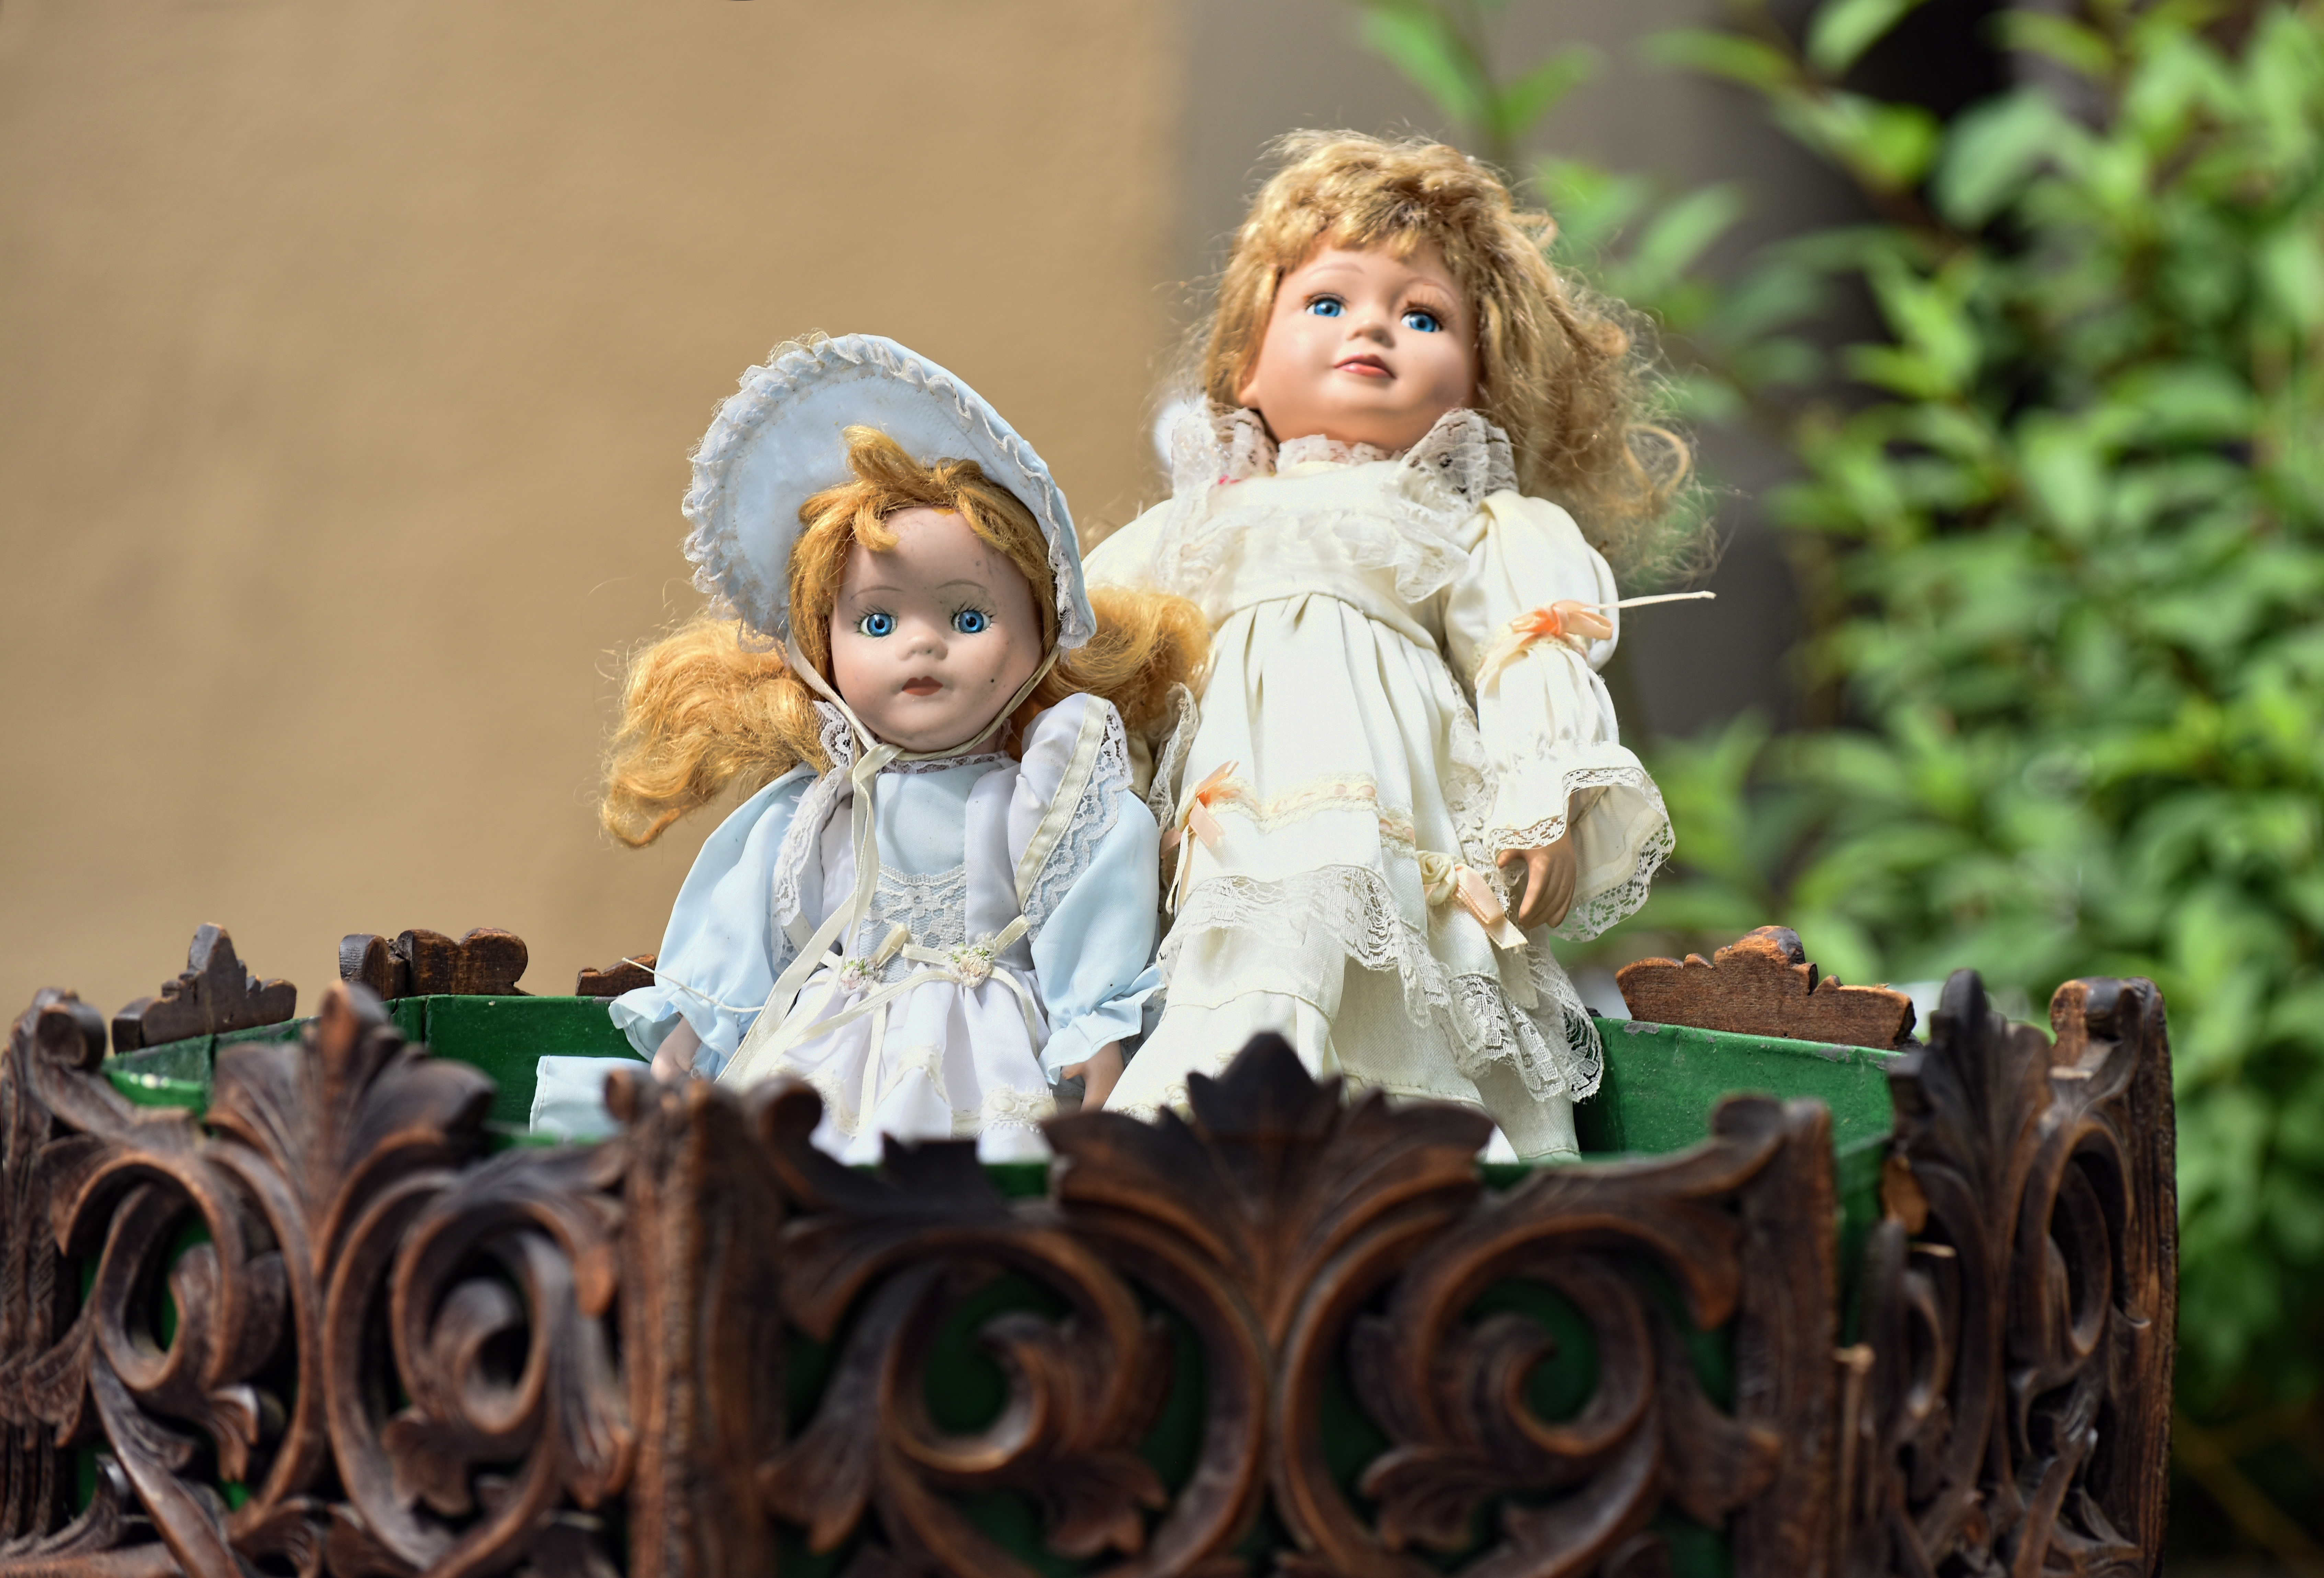
people, flower, spring, child, toy, dress, dolls, former, flea market